Stephen P. LeDuc

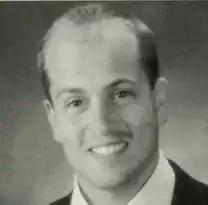
LeDuc in 2005

Stephen P. LeDuc is a former American state legislator who served in the Massachusetts House of Representatives from 1997 to 2009.